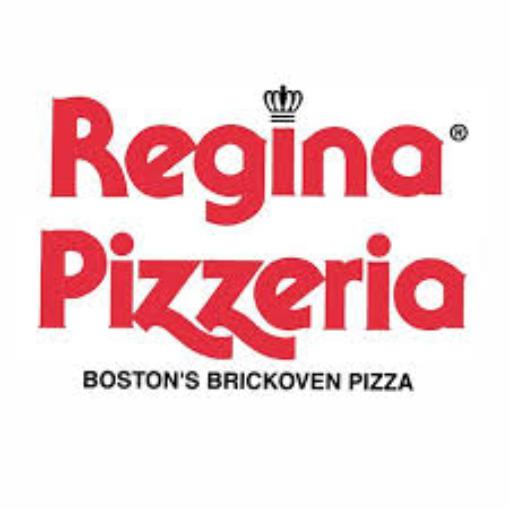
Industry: Food